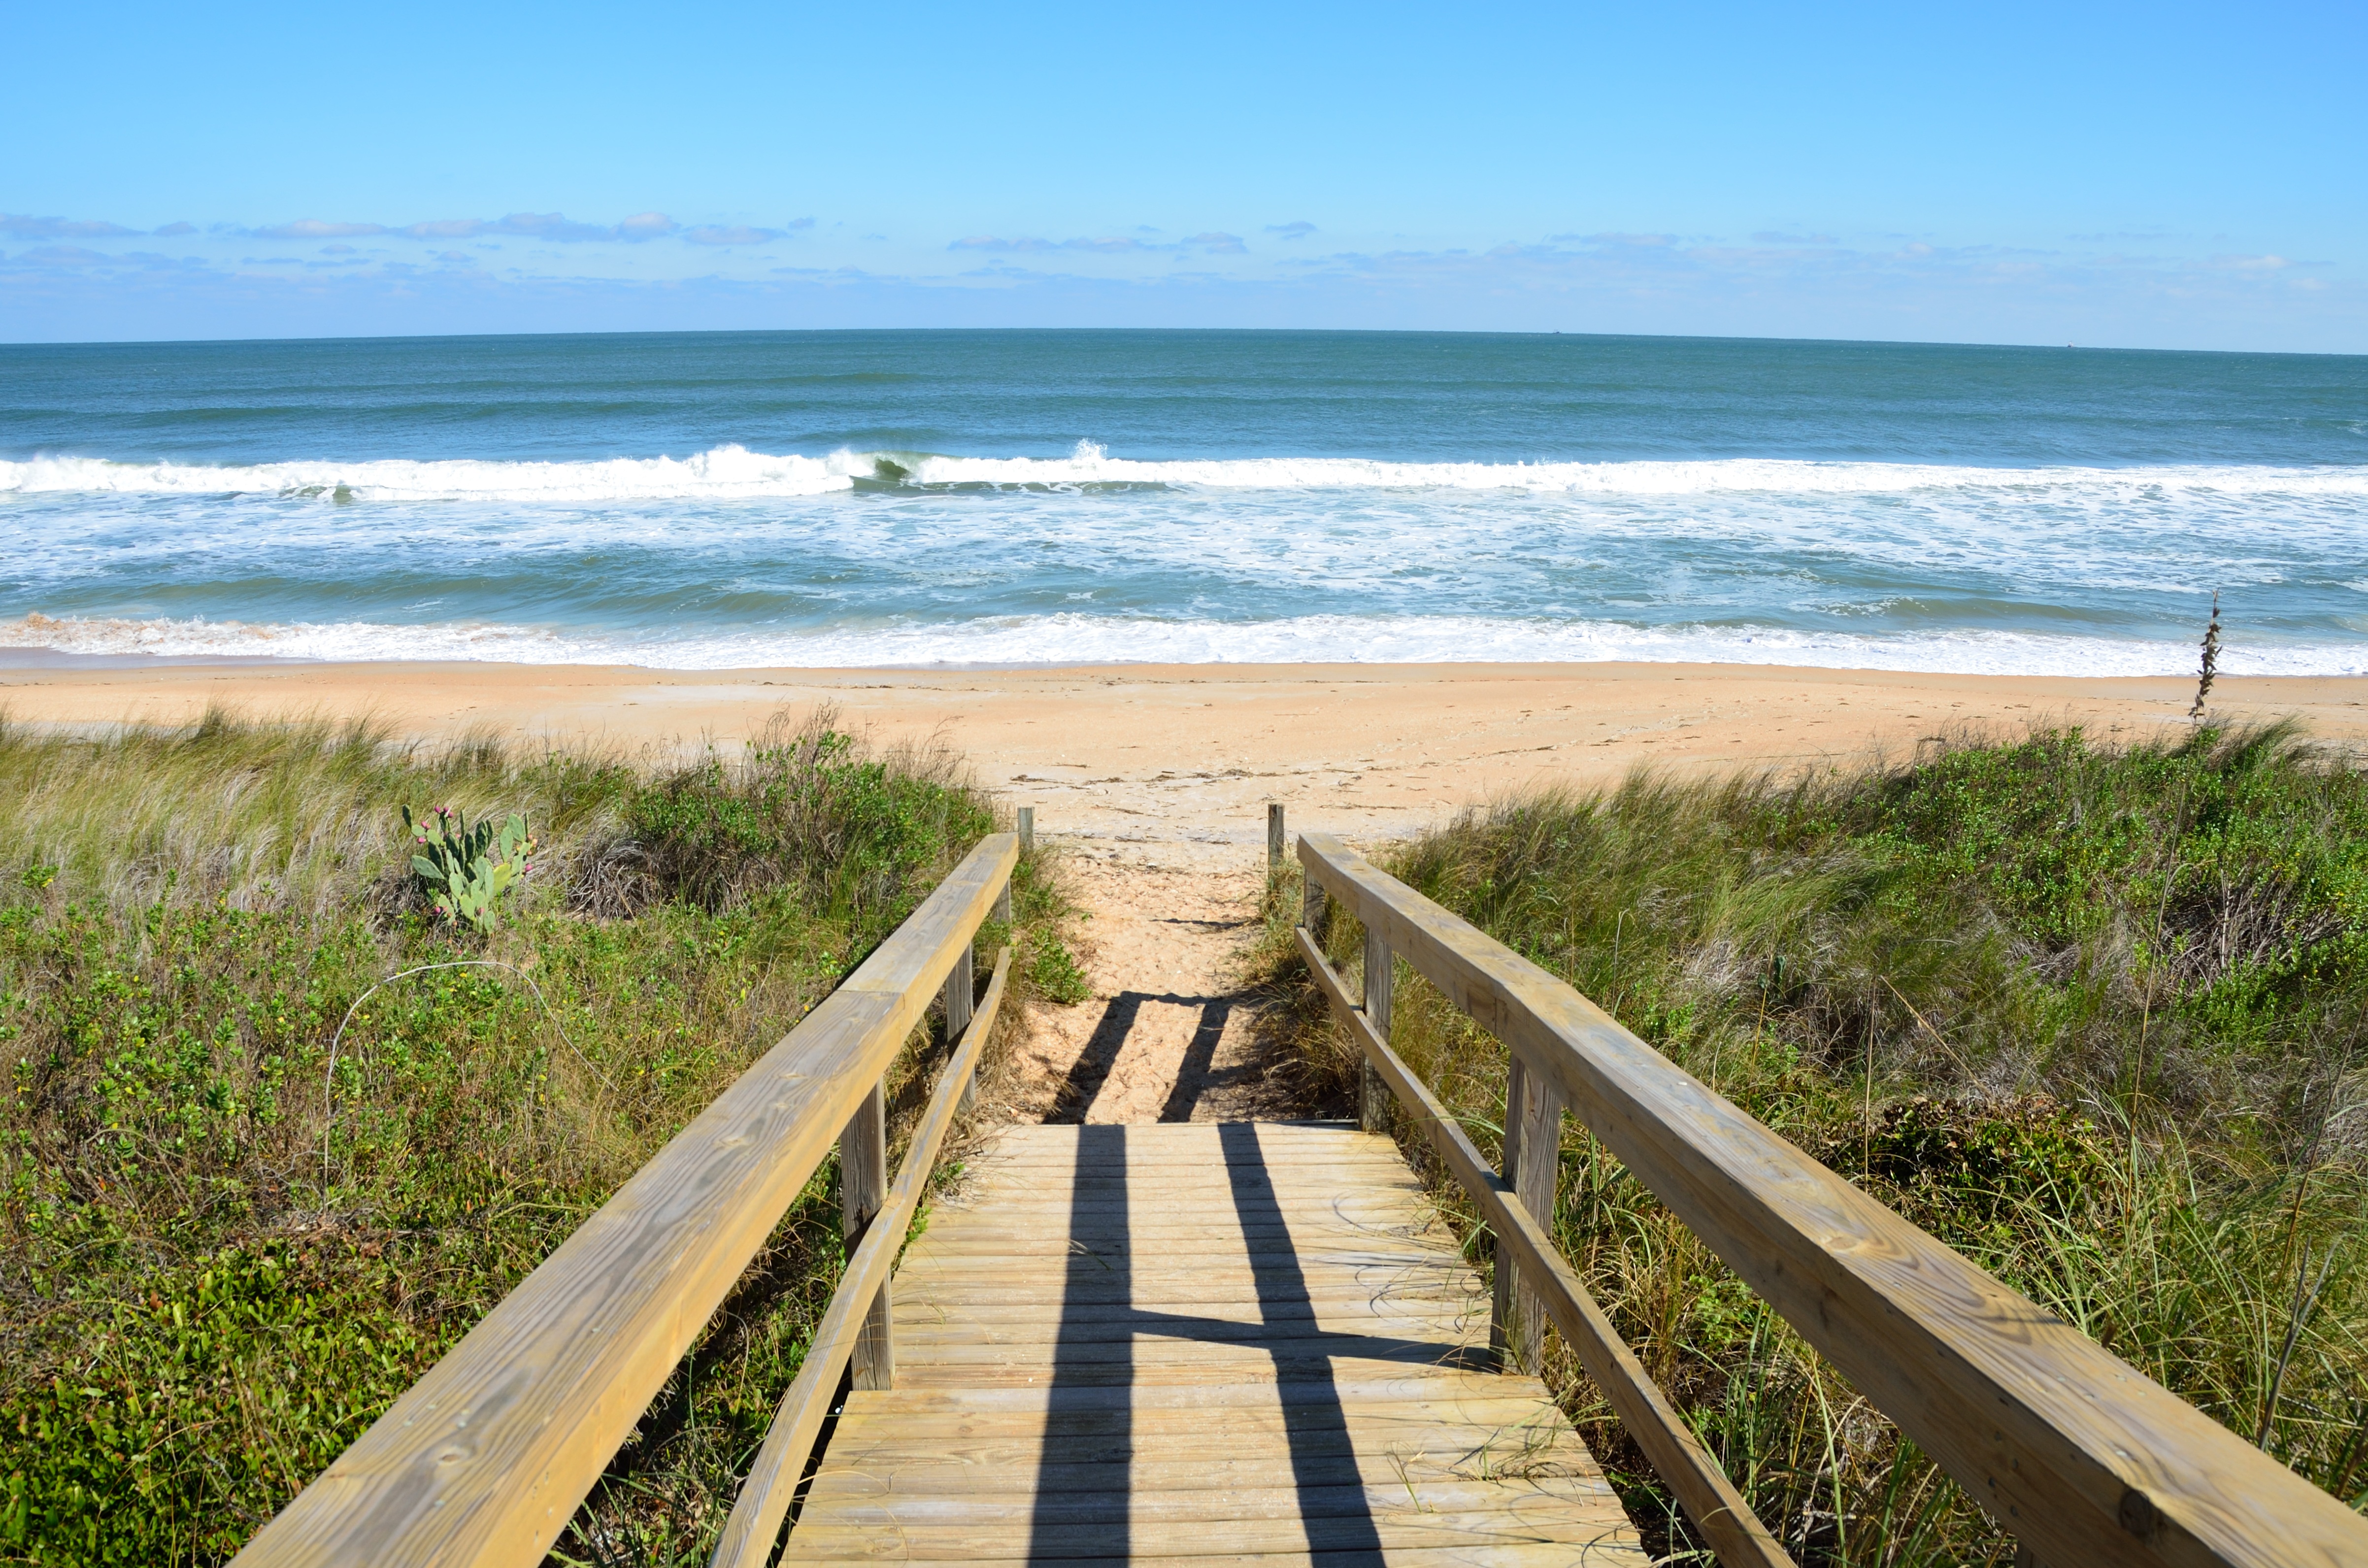
beach, landscape, sea, coast, water, nature, path, outdoor, sand, ocean, horizon, architecture, sky, boardwalk, wood, shore, wave, walkway, summer, vacation, travel, coastline, shoreline, seaside, walk, environment, seascape, bay, blue, seashore, body of water, south, sunny, waves, wooden, habitat, footpath